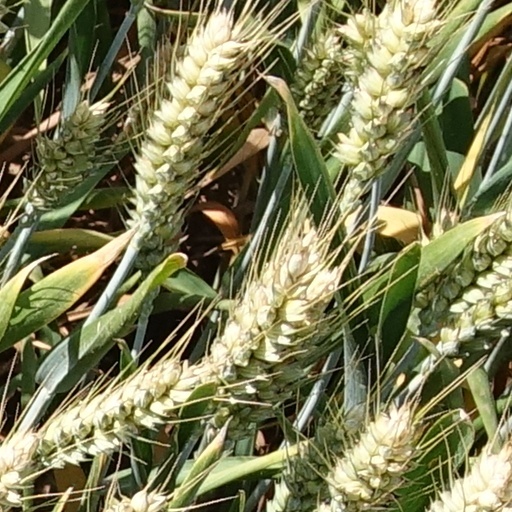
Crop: wheat